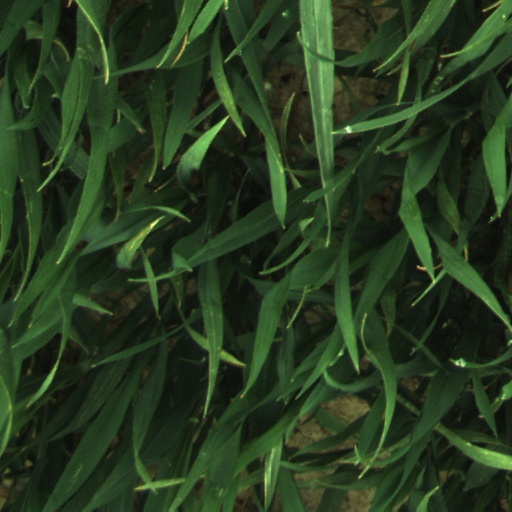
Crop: wheat